Priory of Sion

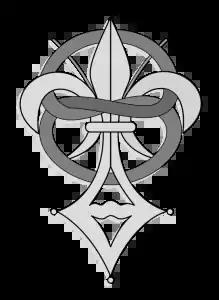
The official emblem of the Priory of Sion is partly based on the fleur-de-lis, which was a symbol particularly associated with the French monarchy.

The Prieuré de Sion, translated as Priory of Sion, was a fraternal organisation founded in France and dissolved in 1956 by hoaxer Pierre Plantard in his failed attempt to create a prestigious neo-chivalric order. In the 1960s, Plantard began claiming that his self-styled order was the latest front for a secret society founded by crusading knight Godfrey of Bouillon, on Mount Zion in the Kingdom of Jerusalem in 1099, under the guise of the historical monastic order of the Abbey of Our Lady of Mount Zion. As a framework for his grandiose assertion of being both the Great Monarch prophesied by Nostradamus and a Merovingian pretender, Plantard further claimed the Priory of Sion was engaged in a centuries-long benevolent conspiracy to install a secret bloodline of the Merovingian dynasty on the thrones of France and the rest of Europe. To Plantard's surprise, all of his claims were fused with the notion of a Jesus bloodline and popularised by the authors of the 1982 speculative nonfiction book "The Holy Blood and the Holy Grail", whose conclusions would later be borrowed by Dan Brown for his 2003 mystery thriller novel "The Da Vinci Code".